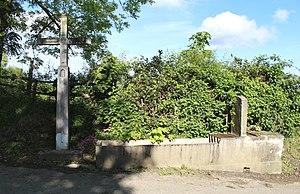
Averan est une commune française située dans le département des Hautes-Pyrénées, en région Occitanie.